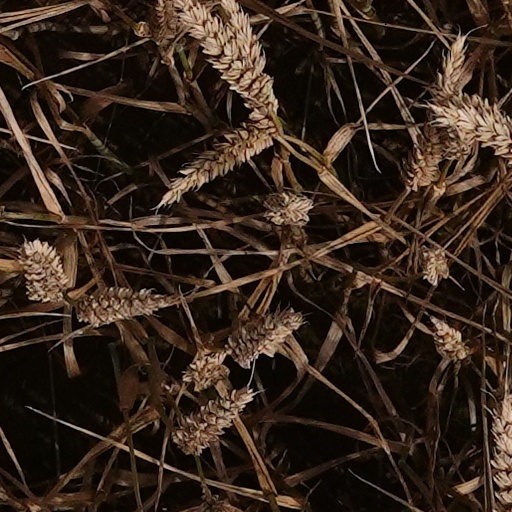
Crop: wheat